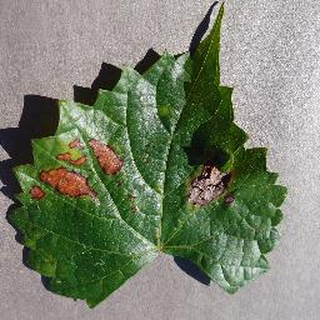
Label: grape_esca_black_measles